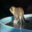
Label: cat